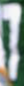
Number: 7